Geography of London

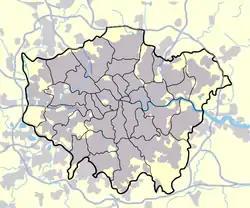

London is the largest urban area and the capital city of the United Kingdom. It lies in the southeastern part of the island of Great Britain. The London region covers , and had a population of 8.982 million in 2019 and a population density of 5,596 people per square km in 2021. A larger area—the London Metropolitan Region or the London Metropolitan Agglomeration—covers and had 12,653,500 people, at a density of 1,510 per square kilometre.